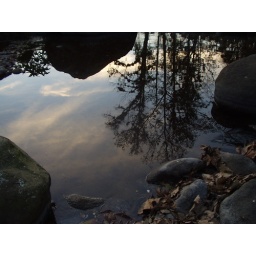
A sunset one evening reflected on a little pool in a river close to my house